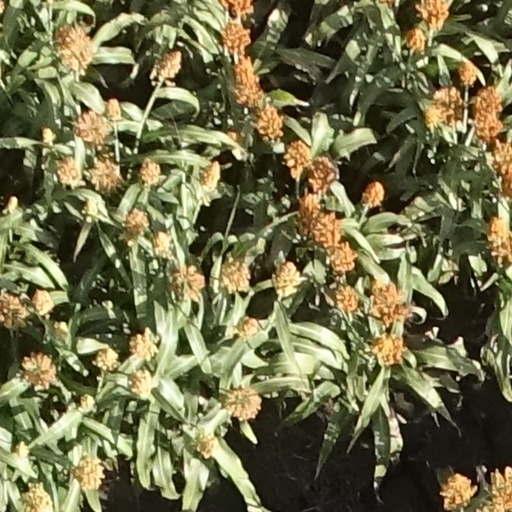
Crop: sorghum